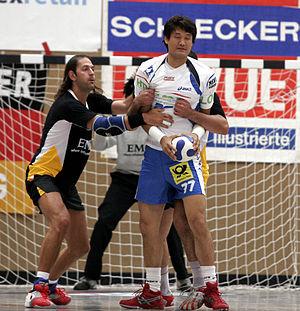
Yoon Kyung-shin, né le 7 juillet 1973 à Séoul, est un ancien handballeur sud-coréen évoluant au poste d'arrière droit. Il a été élu handballeur de l'année en 2001, sportif du XXᵉ siècle en Corée du Sudet désigné porte-drapeau de la Corée du Sud aux Jeux olympiques de Londres en 2012. Meilleur buteur des championnats du monde 1993, 1995 et 1997, il détient le record du plus grand nombre de buts en championnat d'Allemagne avec 2 908 buts marqués en 12 saisons. Malgré tout ce temps passé dans des clubs allemands de premier ordre, il n'est jamais parvenu à remporter le moindre trophée national, ni championnat, ni coupe, mais tout de même une coupe d'Europe, la Coupe des vainqueurs de coupe en 2007.